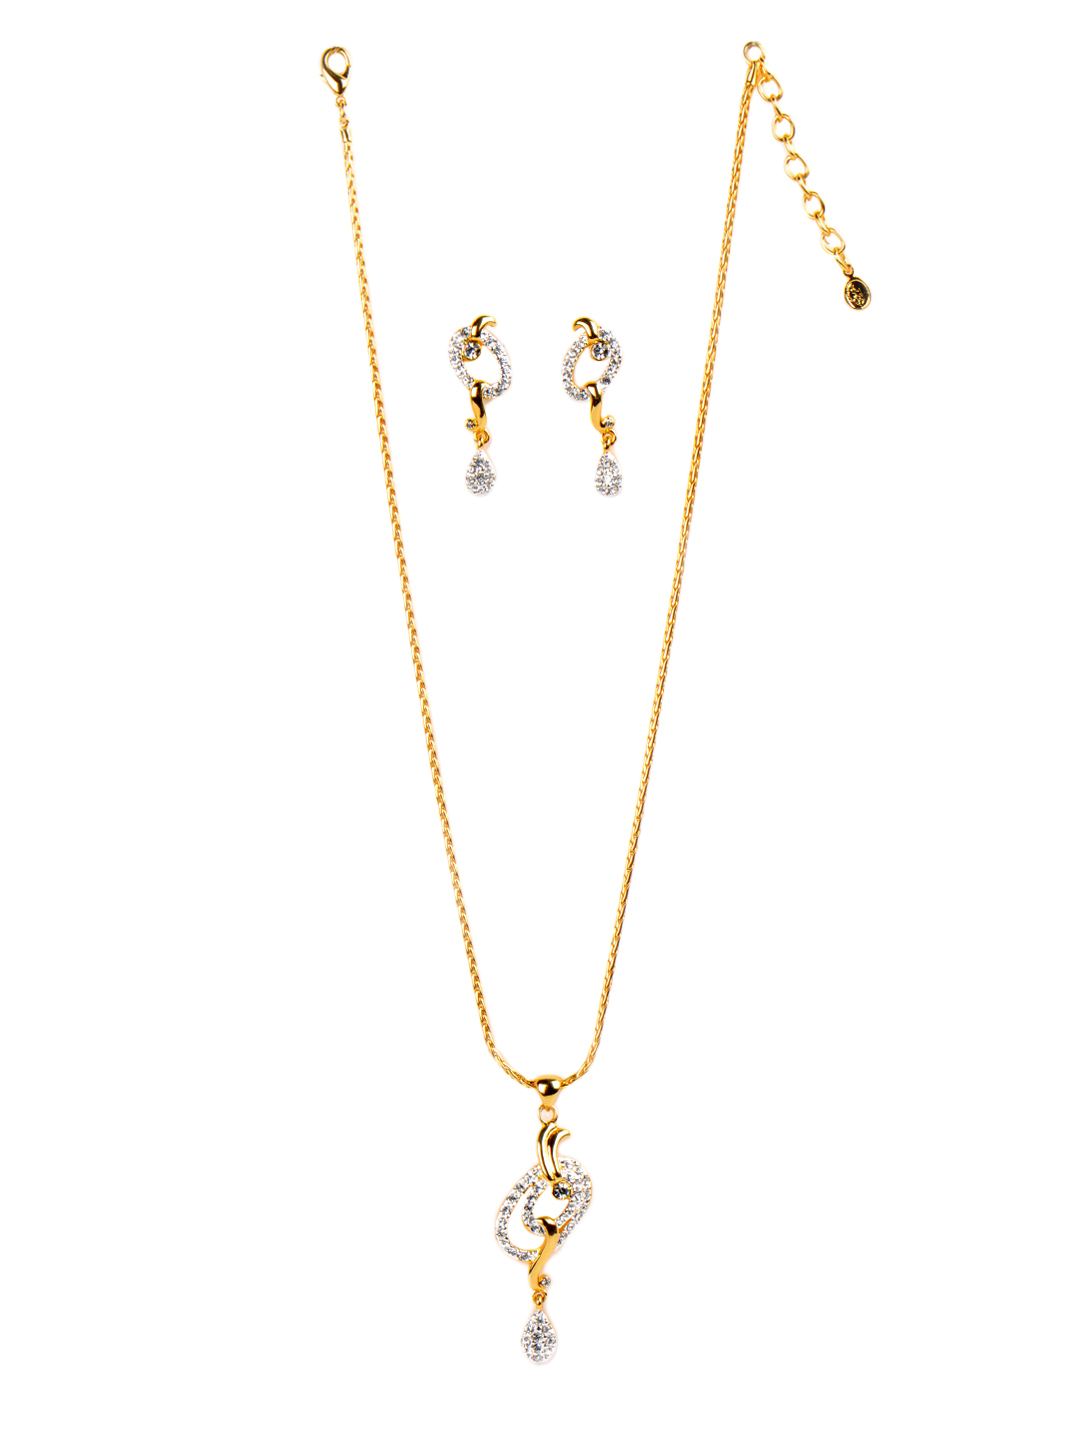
Estelle Women Earrings & Pendant Set
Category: Accessories / Jewellery / Jewellery Set
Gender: Women
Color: Gold
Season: Winter 2016
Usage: Casual